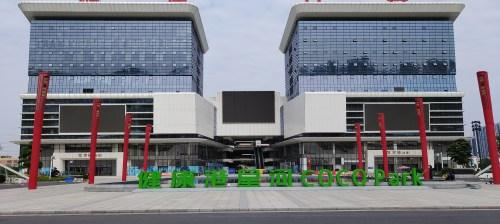
地标名称：健康港星河COCO Park
所在城市：广州市·荔湾区